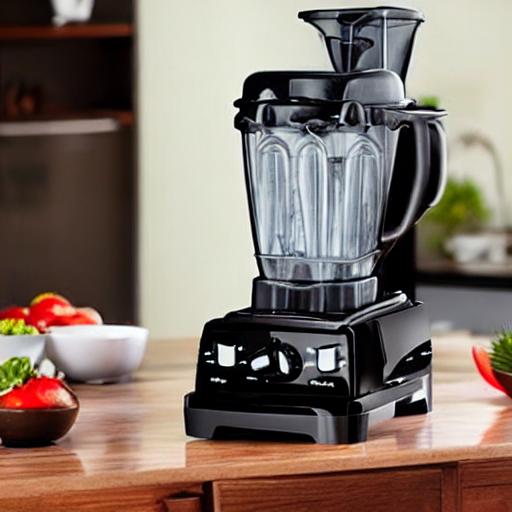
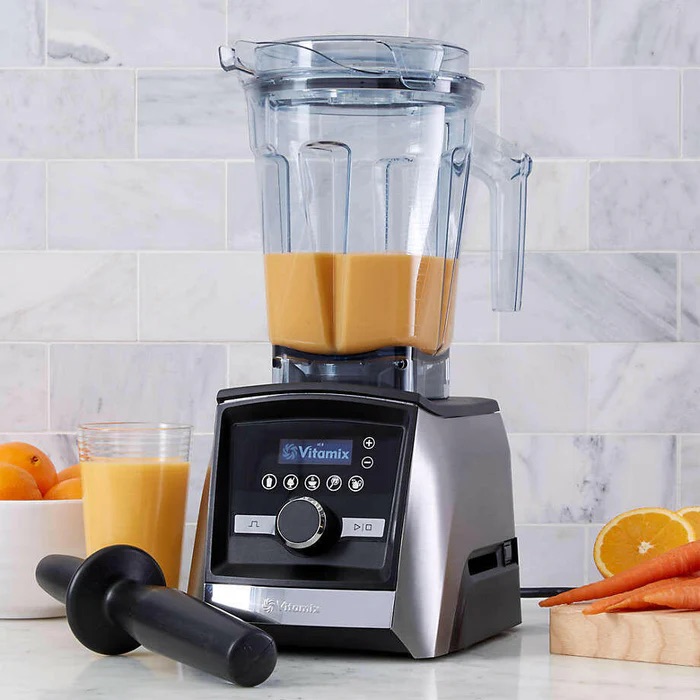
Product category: items_blender
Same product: no